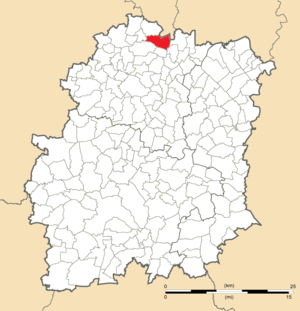
Carte de position de Massy en Essonne
Massy est une commune française située dans le département de l'Essonne en région Île-de-France.